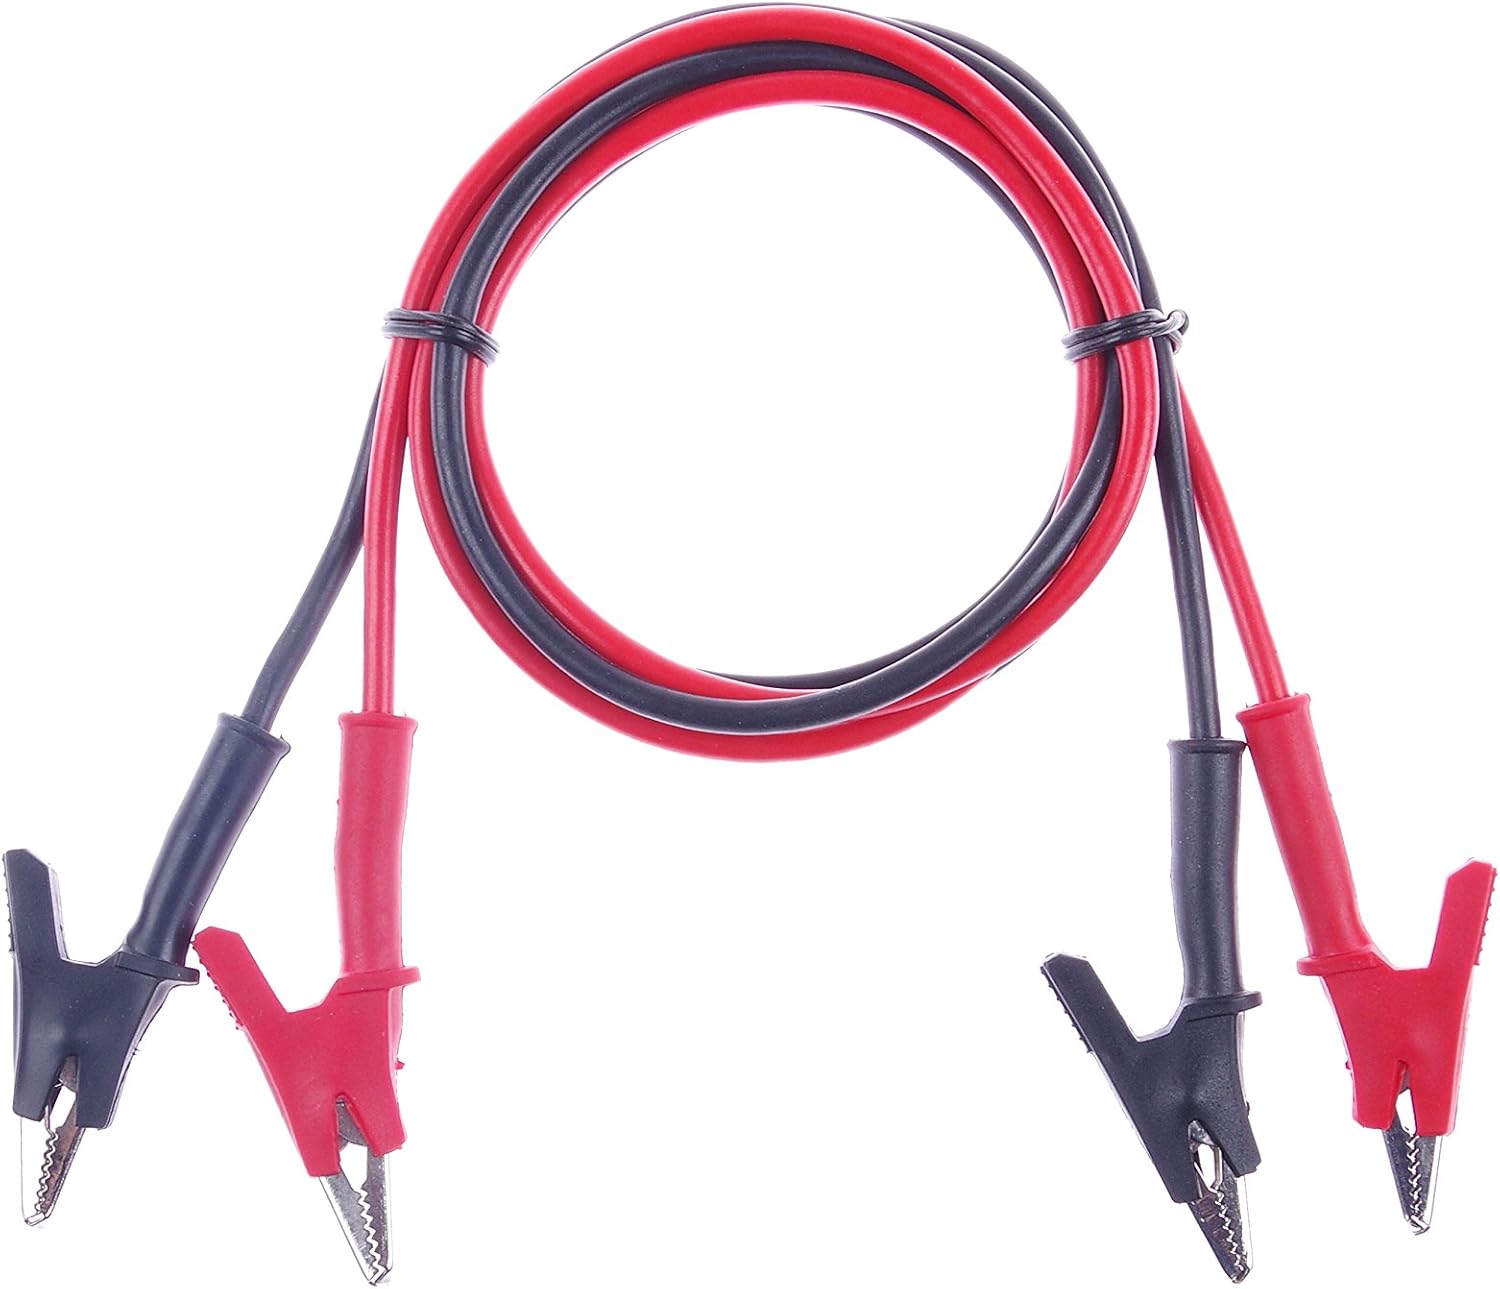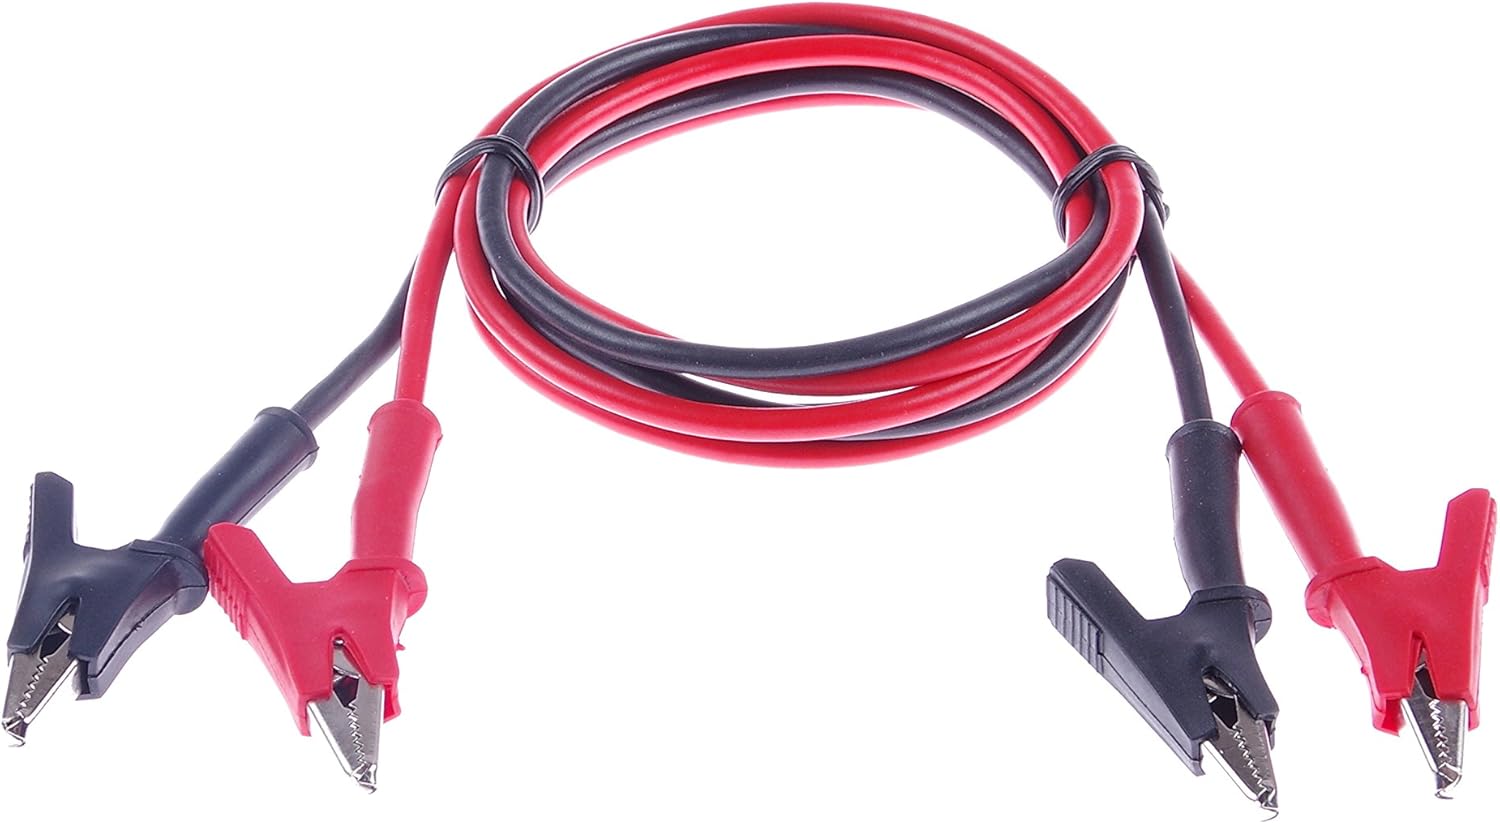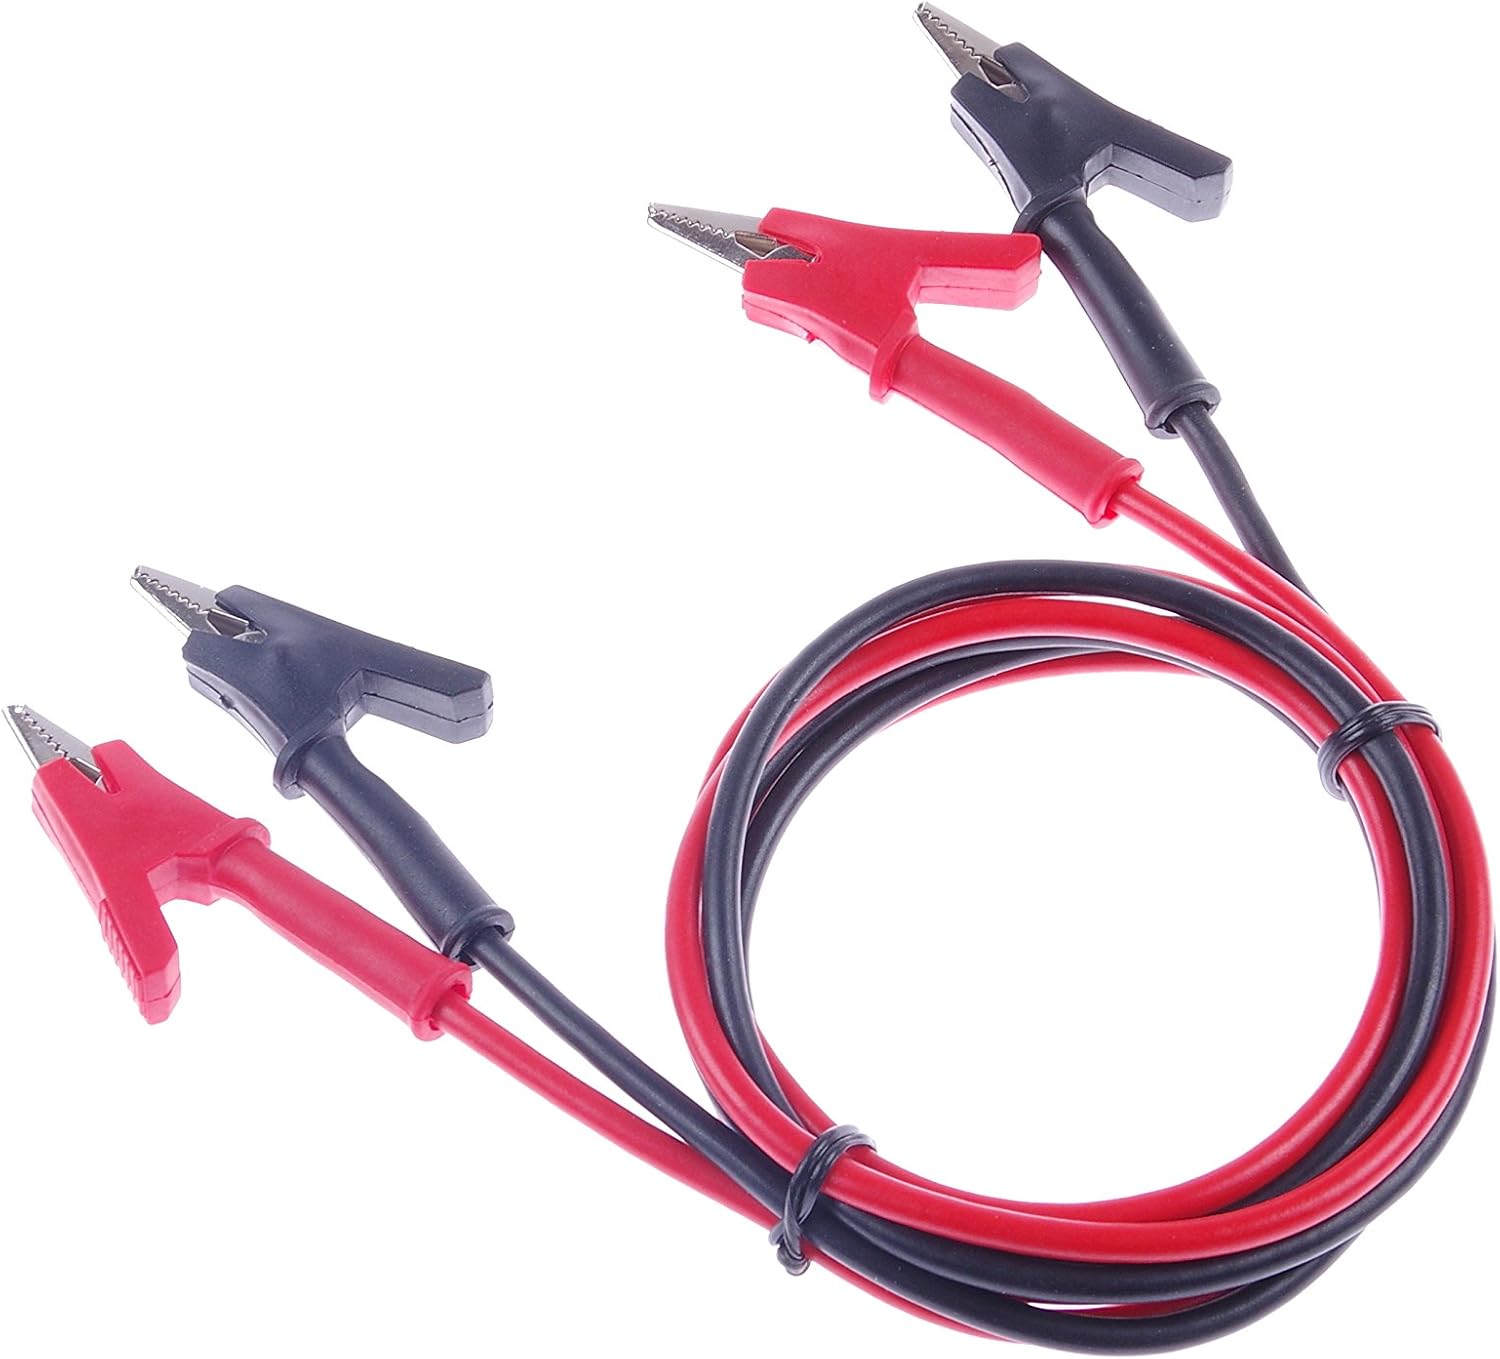
KNACRO 20A 3KV 4MM² 1m Long Insulated Clip Alligator Electrical Cables Insulated Lead Test Alligator Clip Cable Clamp
Category: All Electronics
Product Name : Test Lead; Design : Alligator Clip ; Application : Testing Work Max.Current :20A ; 3KV Wire Dia : 4mm/0.16"; Alligator Clip Open Width(Max.) : 8.5mm/0.31" Alligator Clip Size : 5.3 x 2 x 0.7cm/2" x 0.8" x 0.28"(L*W*T); Total Length : 1m /3.3ft Color : Red, Black; Material : Metal, Plastic  Total Weight : 96g;Package : Pair x Test Lead  Cable: 20A, 3000V, 80C Alligator Clip: Length 2.4", Opening: 0.4" Package include: 1 Set of Black and Red
Features: Product Name : Test Lead; | Max.Current :20A ; 3KV | Total Length : 1m /3.3ft